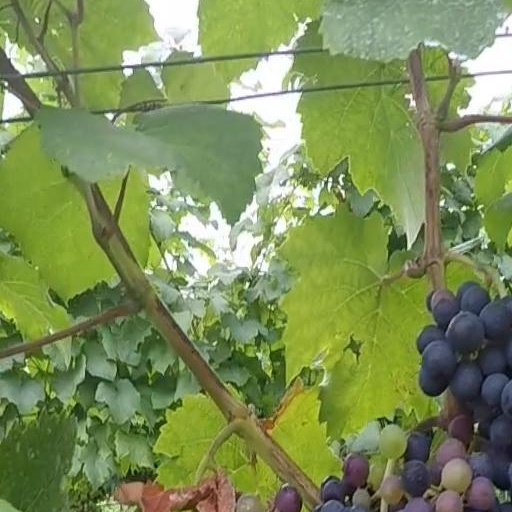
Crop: grape